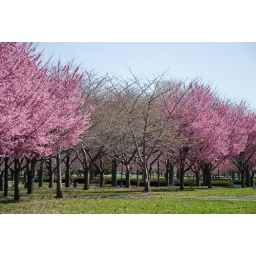
A leafless tree stands between two colorful trees in Flushing Meadows, New York City.